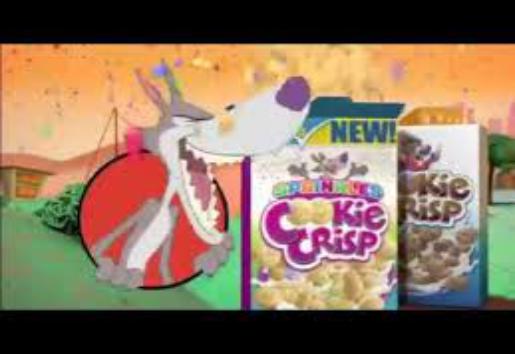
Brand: cookie crisp sprinkles
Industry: Food